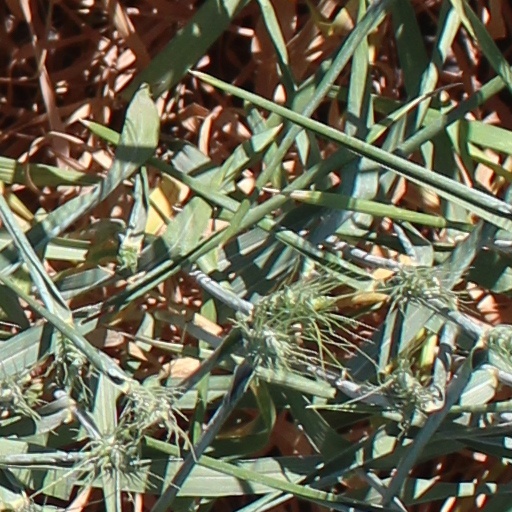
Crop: wheat